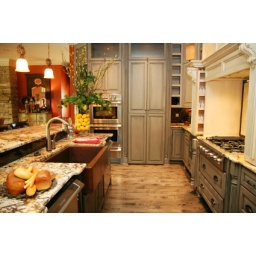
A luxury kitchen in an expensive estate home